Martin Ferguson Smith

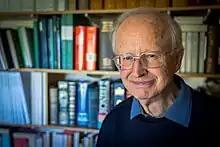
A portrait of Martin Ferguson Smith in his study on the Scottish island of Foula.

After education at Shrewsbury School (1953–1958) he proceeded to Trinity College, Dublin (1958–1963), where he was a Foundation Scholar in Classics and won several academic prizes, including the Tyrrell Memorial Gold Medal for Greek and Latin verse and prose composition (1960). After gaining First Class Honours and a Moderatorship Prize (1962), he carried out postgraduate research under Donald Ernest Wilson Wormell for a thesis entitled "Lucretius: The Man and His Mission" (MLitt, Dublin, 1965).